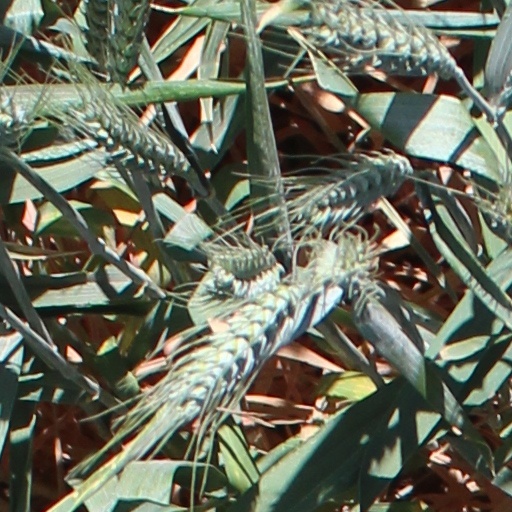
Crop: wheat